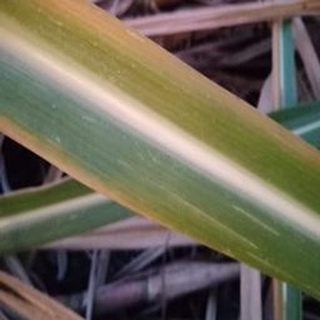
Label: sugarcane_yellow_leaf_disease